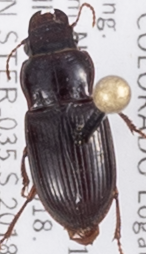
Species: Cratacanthus dubius
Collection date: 2018-06-28
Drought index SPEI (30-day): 0.04
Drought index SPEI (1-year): -0.36
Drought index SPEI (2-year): -0.39